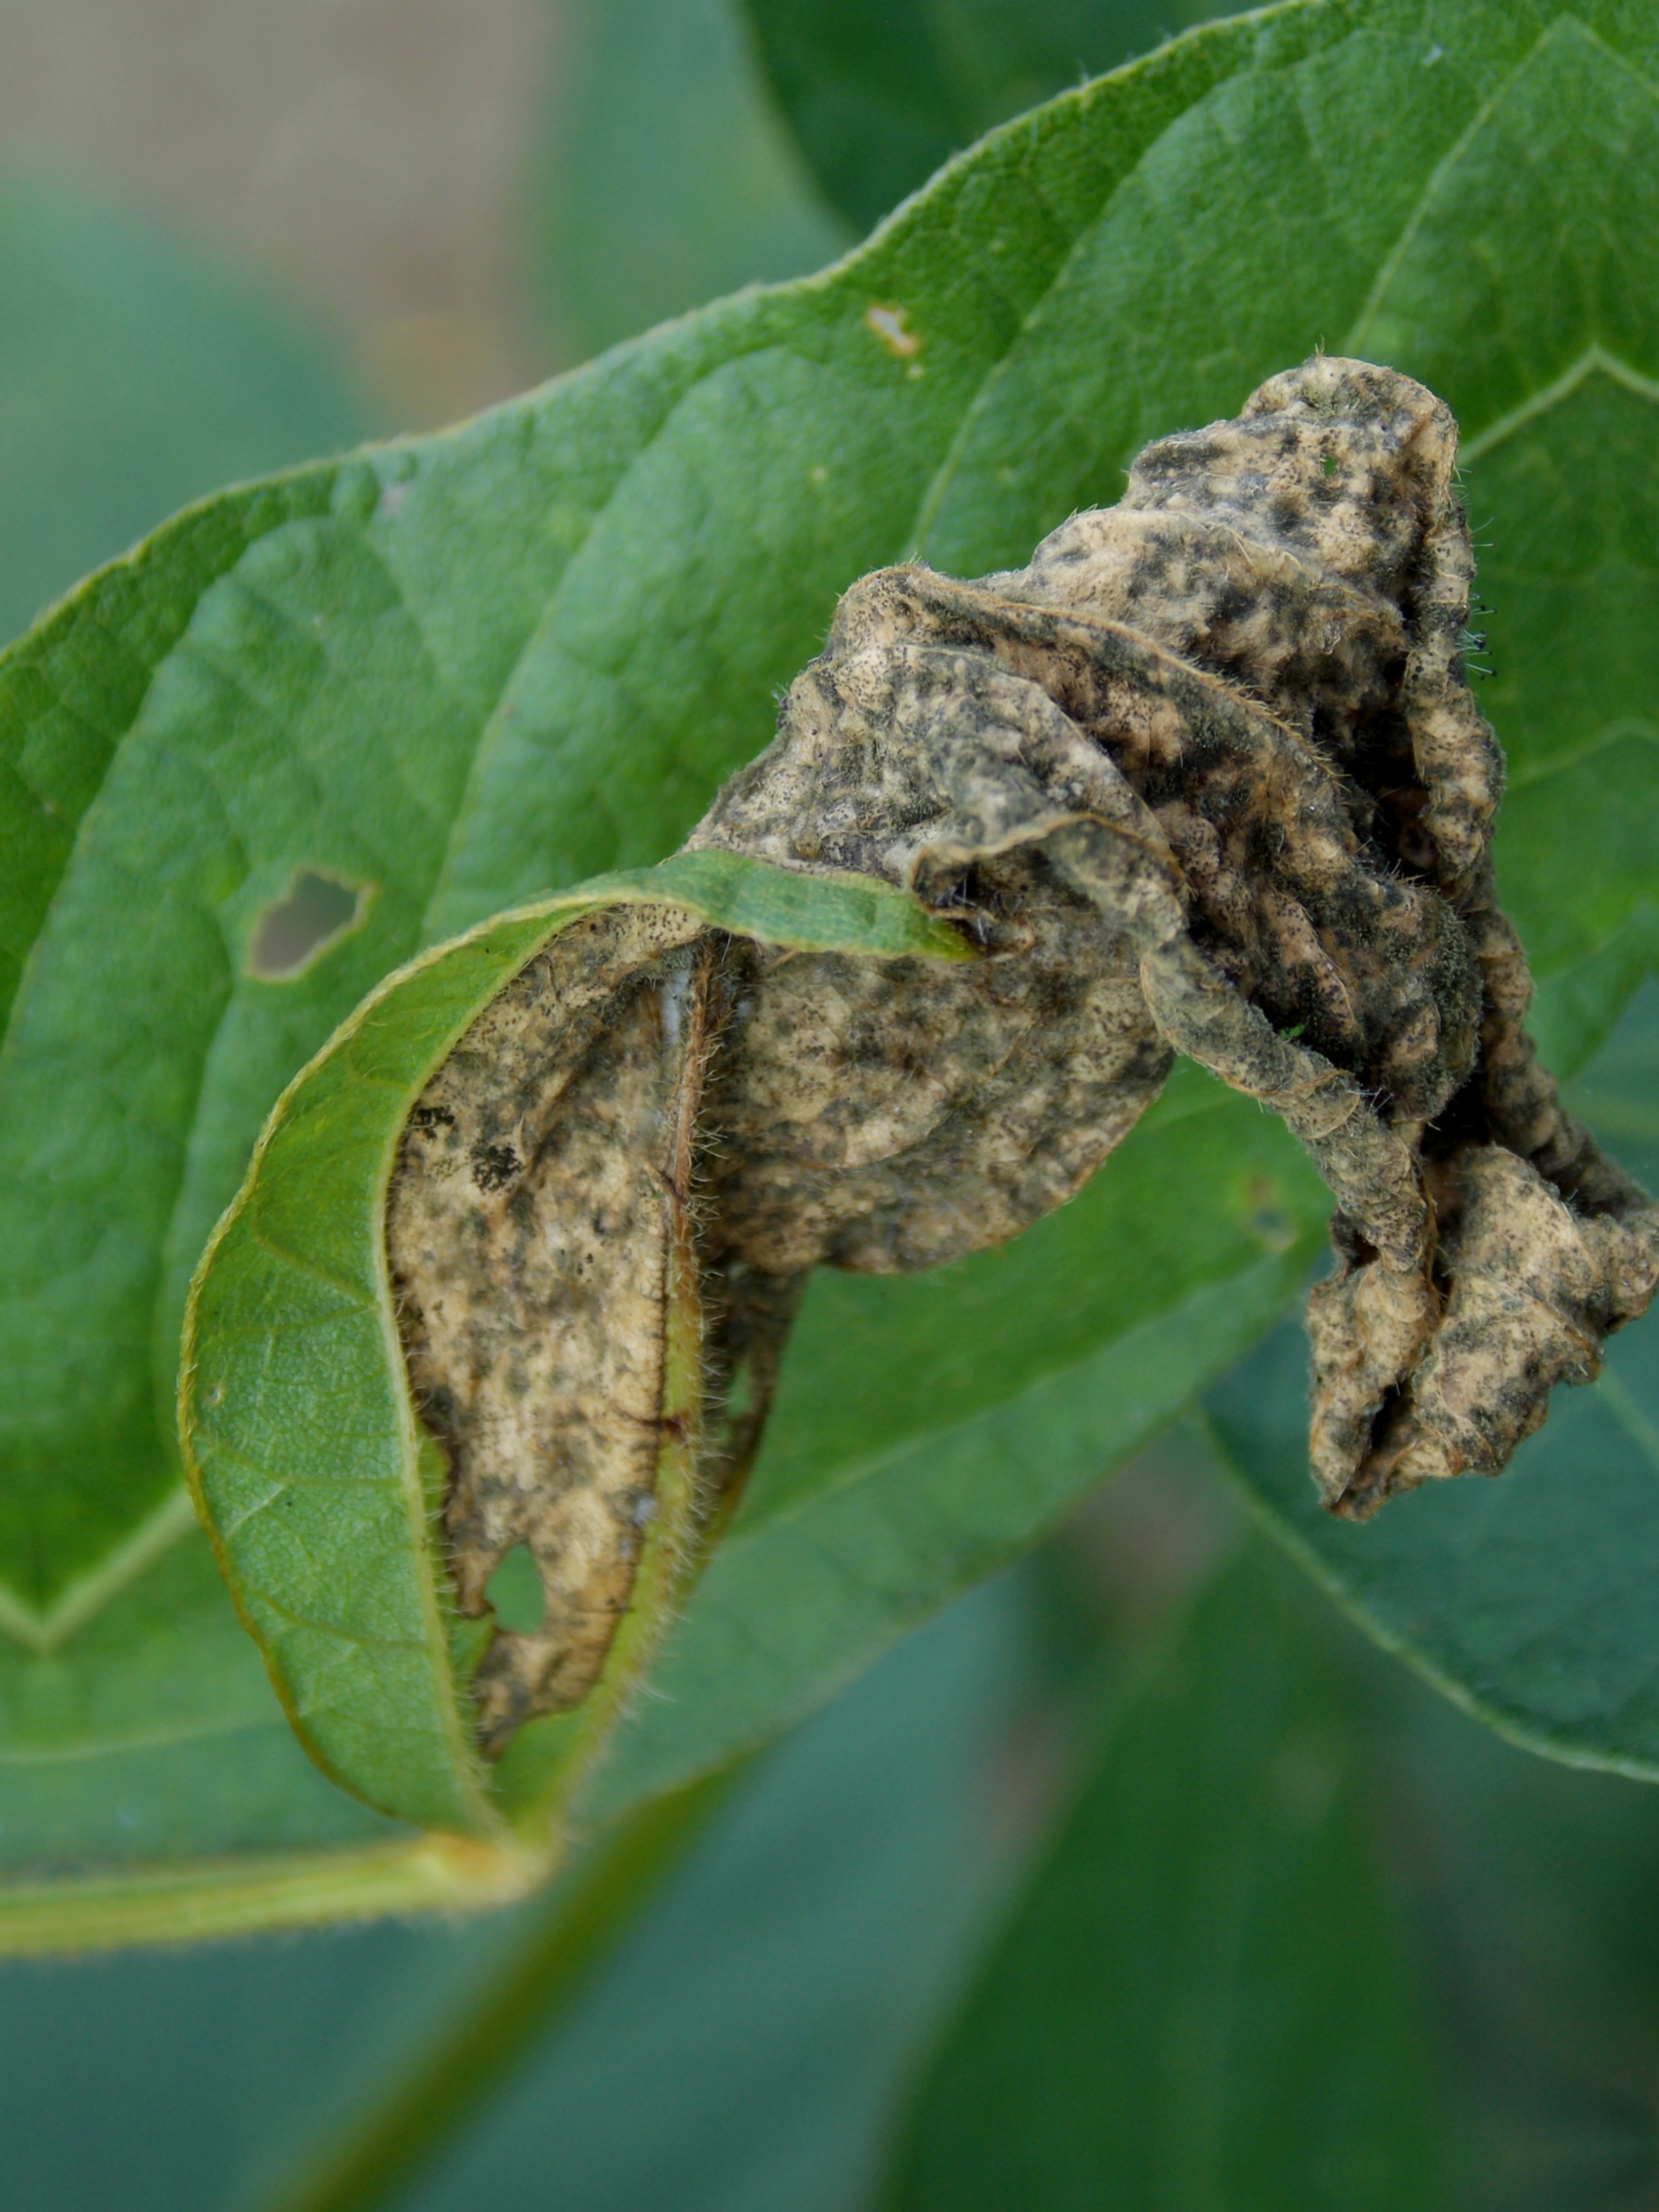
Label: Disease